Thomas Meunier

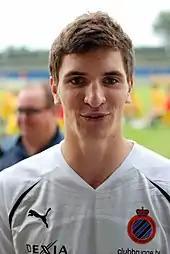
Meunier in his early Club Brugge career, in 2011

Meunier was signed by Club Brugge in January 2011 for a transfer fee of 200,000 euros, with the actual transfer to be completed during the 2011 summer transfer window. A few days earlier, Club Brugge had just missed out on the transfers of Dalibor Veselinović and Jelle Van Damme and therefore wanted to make sure Meunier would not become the third near miss. Club Brugge managed to complete the deal before any of the several other interested Belgian clubs (Anderlecht, Standard Liège, Sint-Truiden and Zulte Waregem) could.